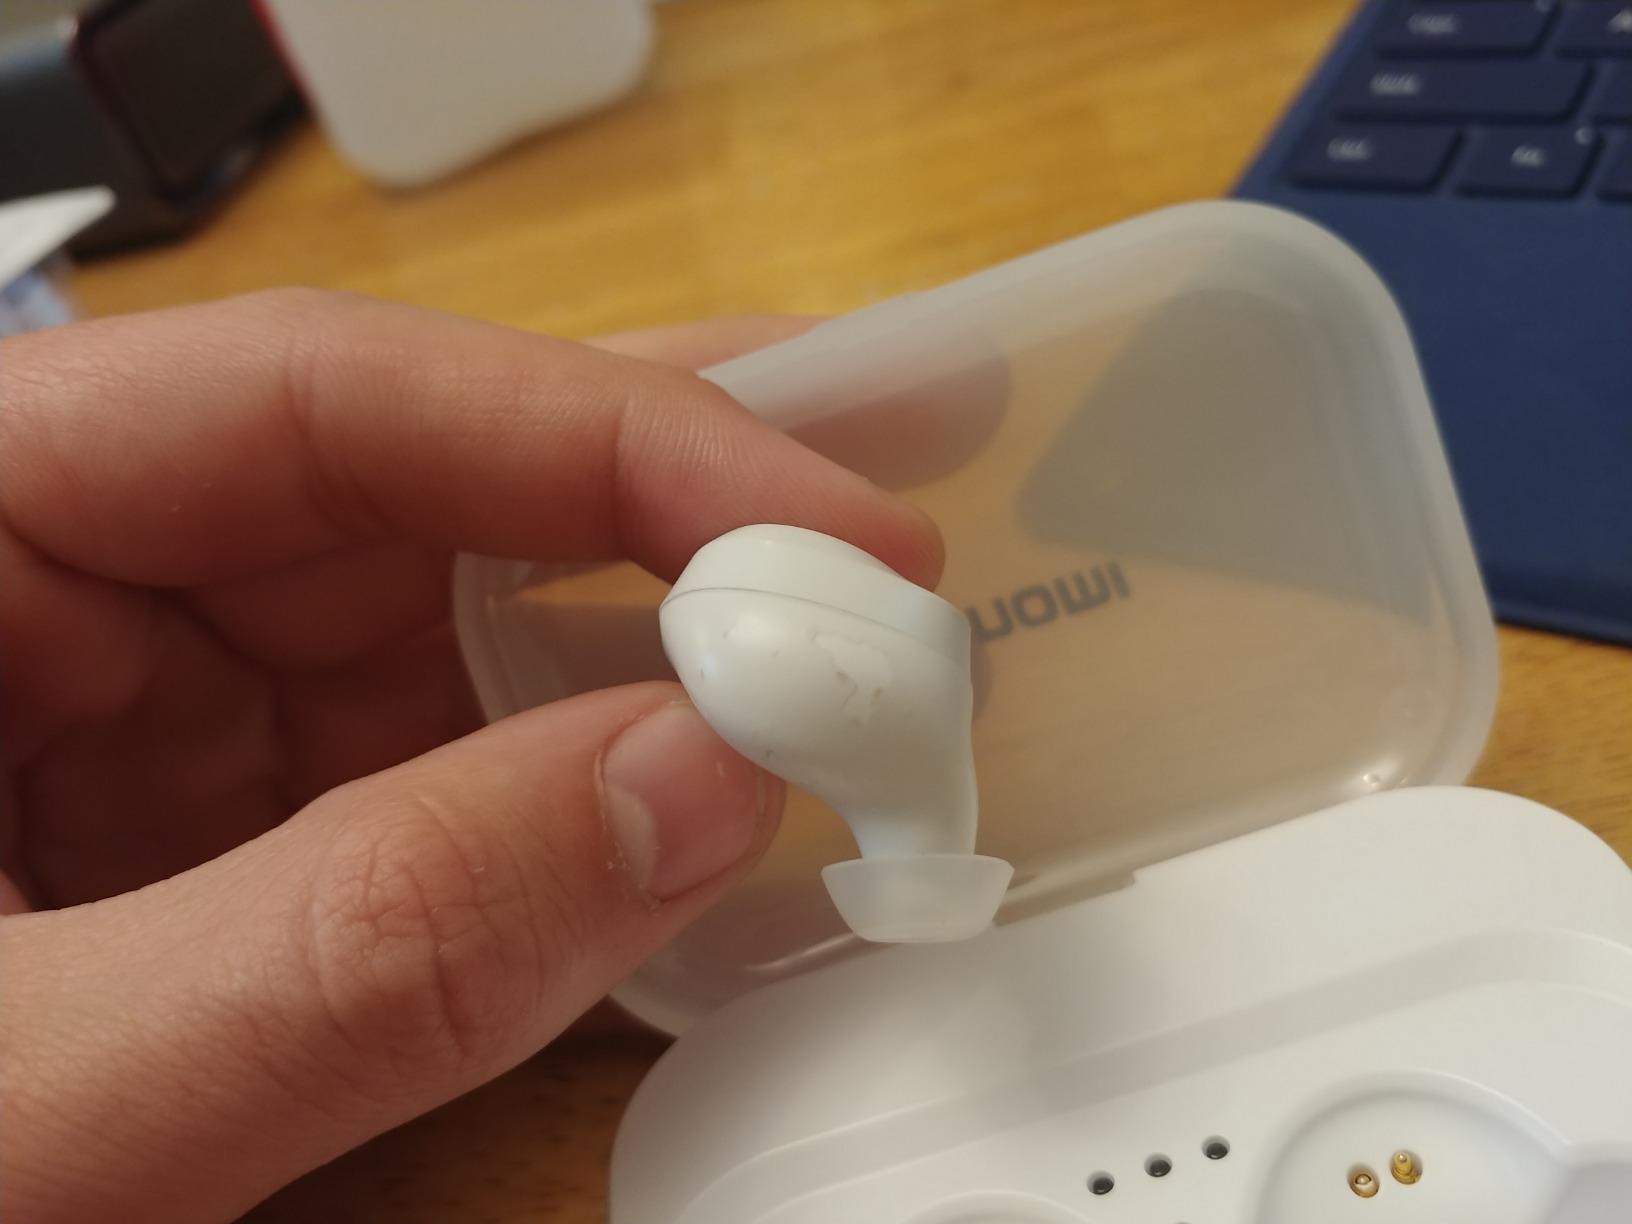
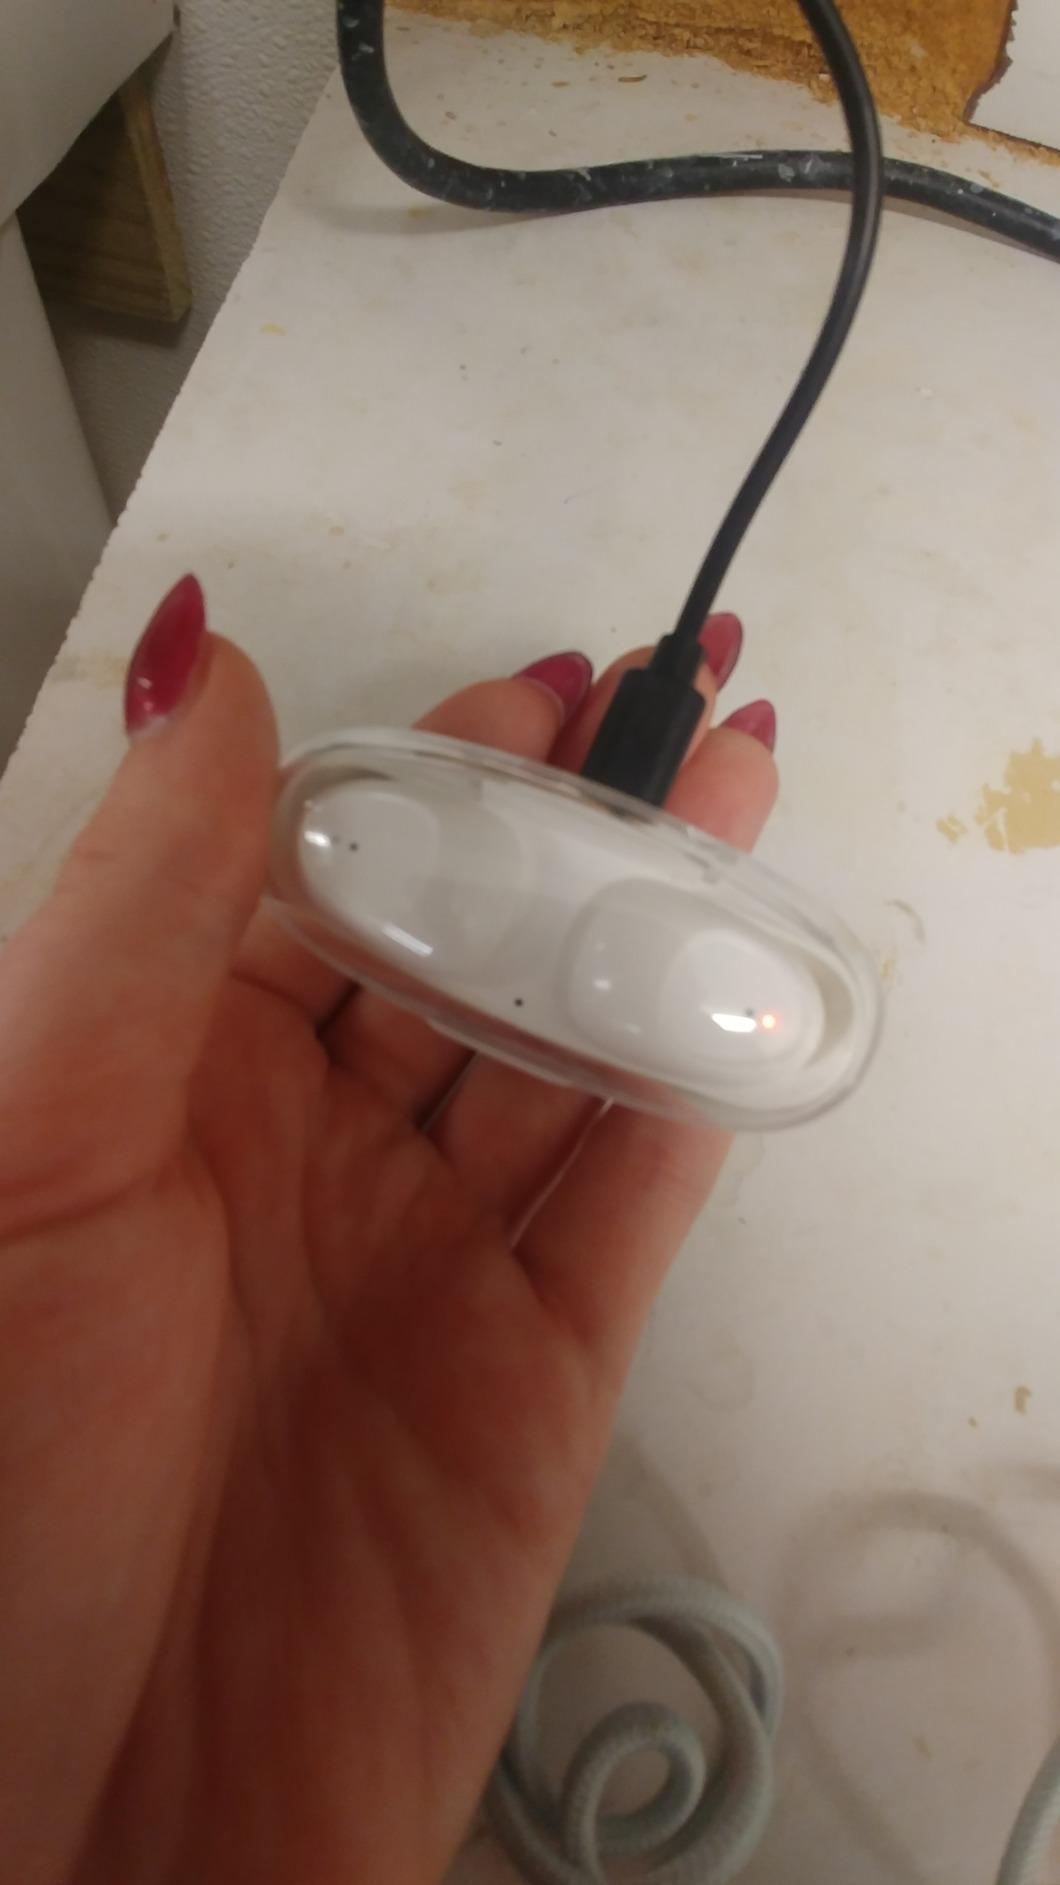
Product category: earbuds
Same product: no